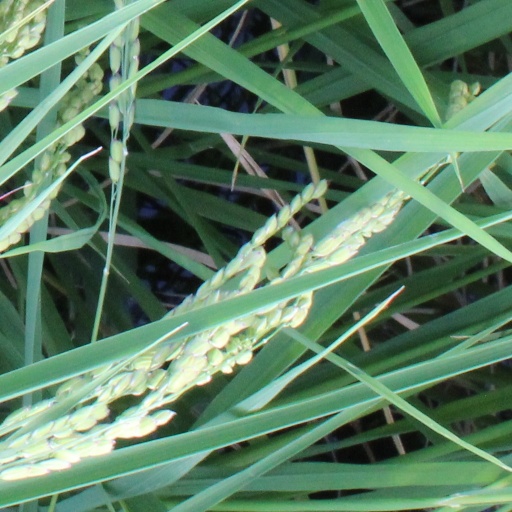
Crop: rice